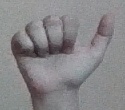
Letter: dhad